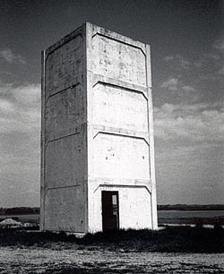
Building: US Naval Ordnance Testing Facility Observation Tower No. 2
Country: United States of America
Year built: 1946
United States historic place US Naval Ordnance Testing Facility Observation Tower No. 2 U.S. National Register of Historic Places US Naval Ordnance Testing Facility Observation Tower No. 2 Show map of North Carolina Show map of the United States Location 1000 blk. S. Anderson Blvd., Topsail Beach, North Carolina Coordinates 34°22′53″N 77°36′47″W / 34.38139°N 77.61306°W / 34.38139; -77.61306 Area less than one acre Built 1946 ( 1946 ) Built by Kellex Corporation ; George & Lynch MPS US Naval Ordnance Test Facilities, Topsail Island MPS NRHP reference No. 93000911 Added to NRHP September 14, 1993 US Naval Ordnance Testing Facility Observation Tower No. 2 , also known as Queen's Grant Tower, is a historic building located at Topsail Island , Pender County, North Carolina . It was built in 1946 by Kellex Corporation , and is a reinforced concrete structure. The interior stairs have been removed. It was one of seven observation towers built to house carefully calibrated monitoring equipment for " Operation Bumblebee ." It was listed on the National Register of Historic Places in 1993. References